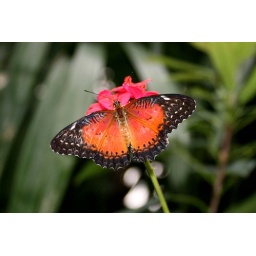
I love this butterflies colors. The pink blends in with the flower color.